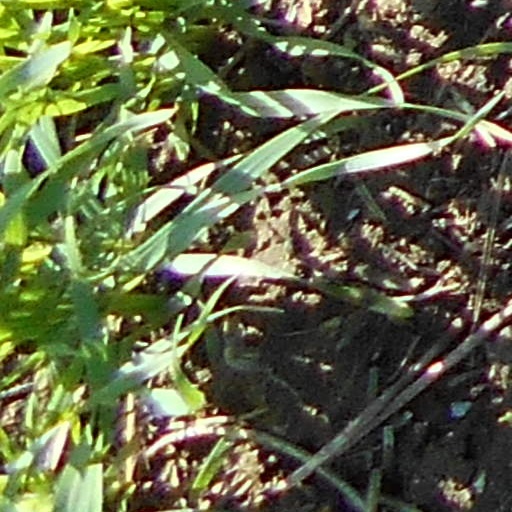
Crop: wheat